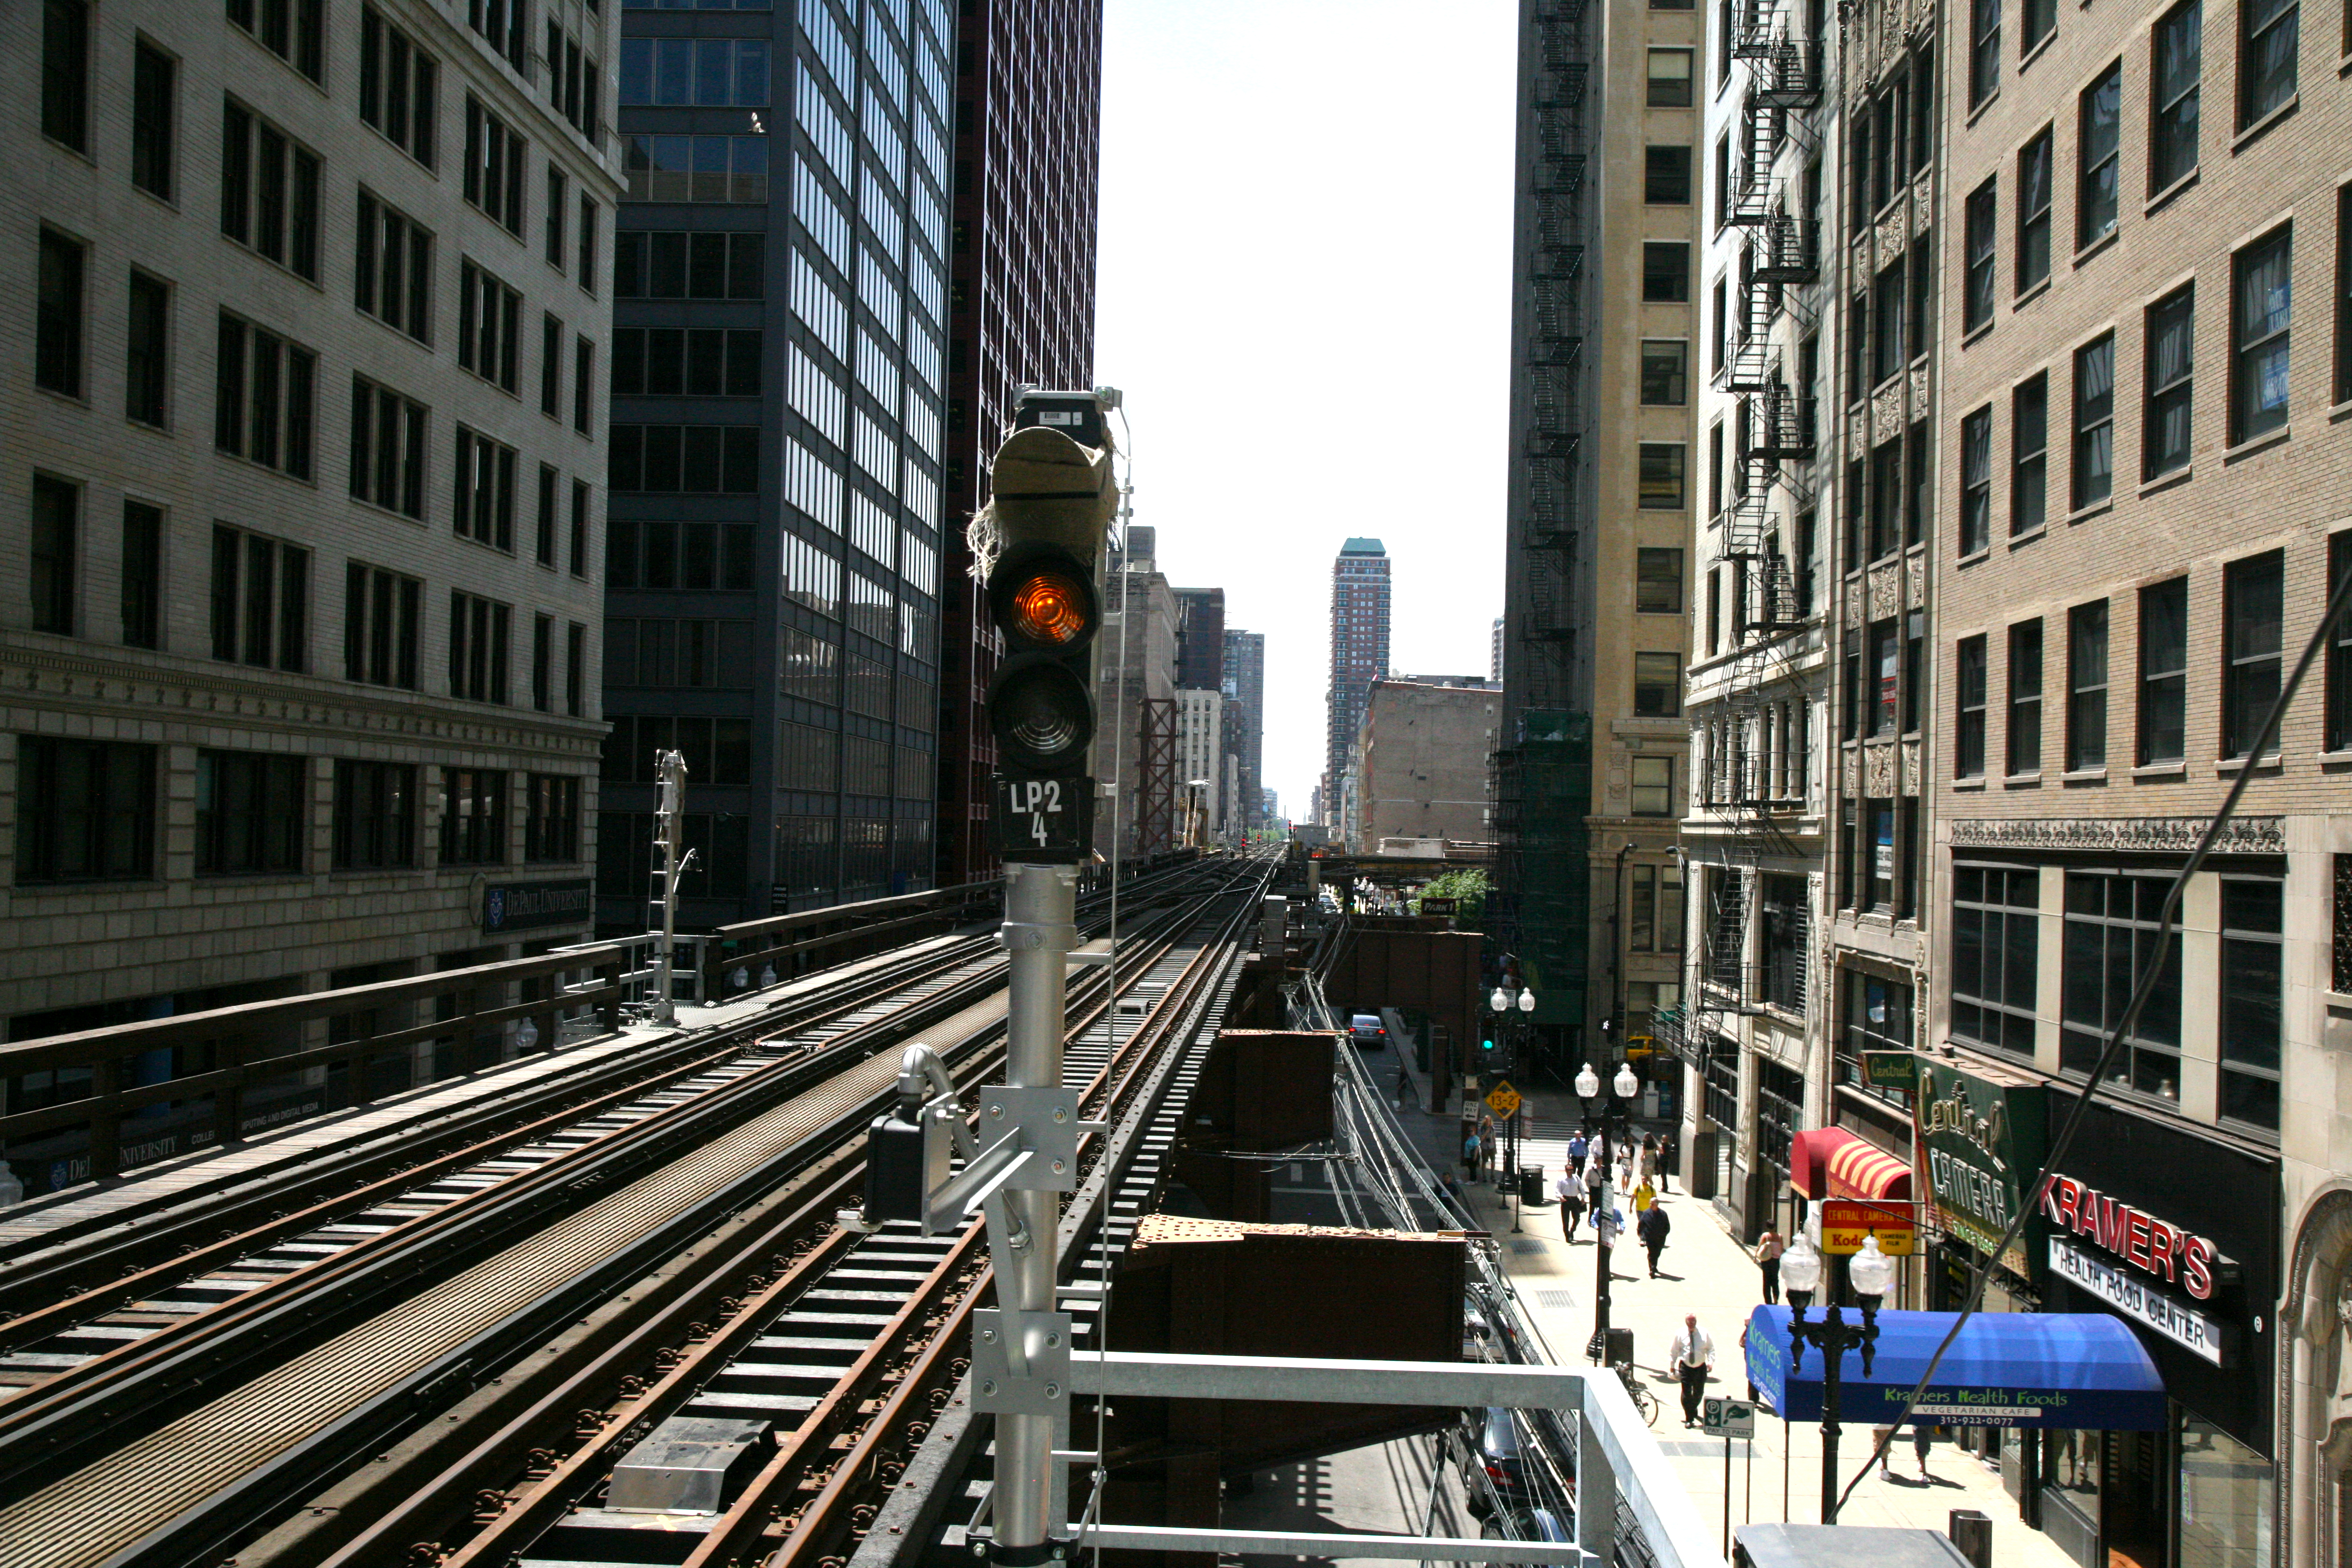
pedestrian, track, road, street, city, skyscraper, cityscape, downtown, metro, transport, vehicle, platform, chicago, lane, public transport, loop, metropolis, cta, lsystem, metroa rien, urban area, residential area, rolling stock, metropolitan area